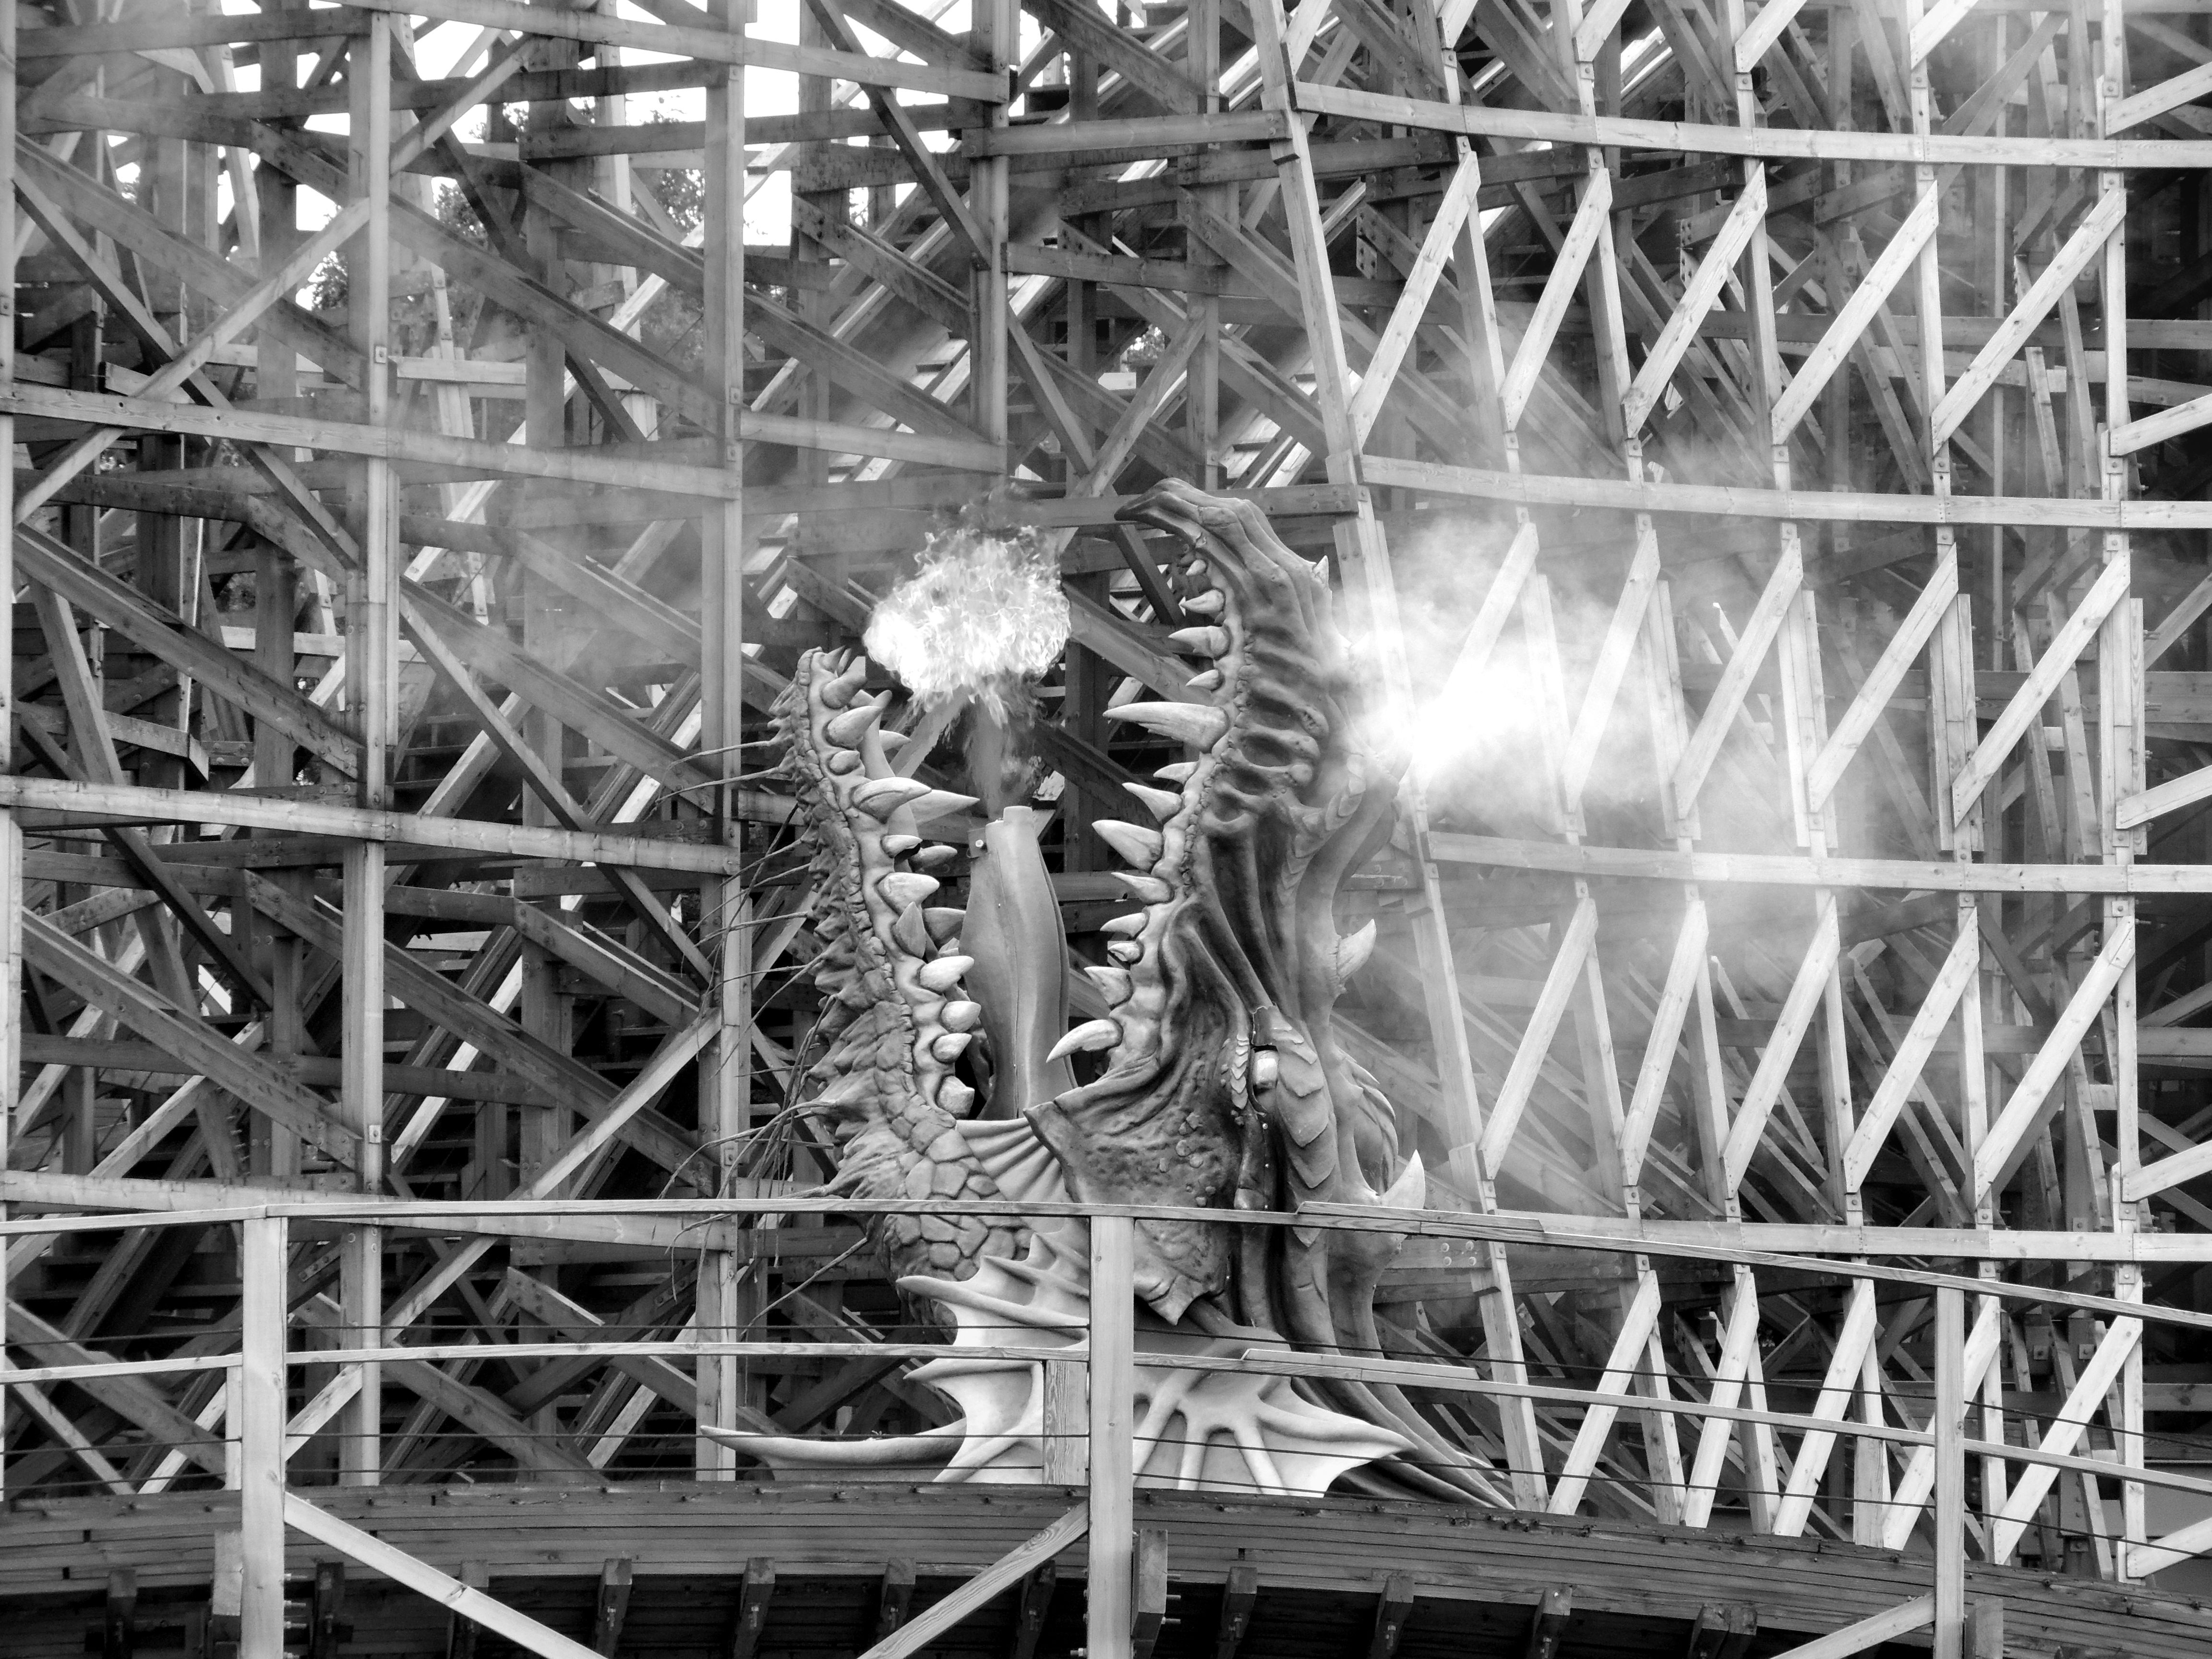
black and white, wood, white, photography, amusement park, park, black, monochrome, black white, roller coaster, symmetry, photograph, non, dragon, spit fire, amusement ride, monochrome photography